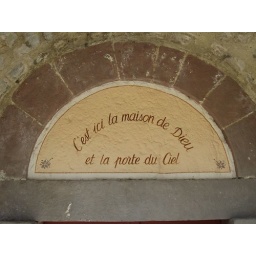
&amp;quot;This is the house of God and the door to the sky&amp;quot; Inscription above the door of the church in Naves.